Greendog: The Beached Surfer Dude!

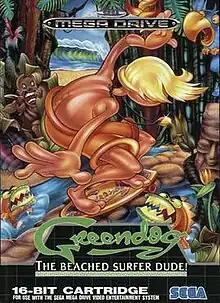
European Mega Drive box art

Greendog: The Beached Surfer Dude! is a platform game developed by Interactive Designs for the Sega Genesis console, and was published by Sega in 1992. A port to the handheld Game Gear was released a year later.